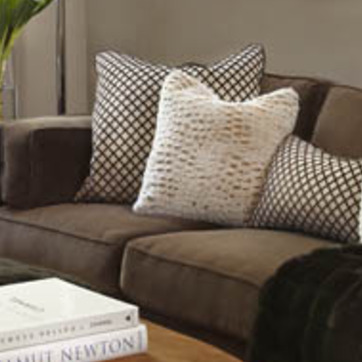
Material: fabric